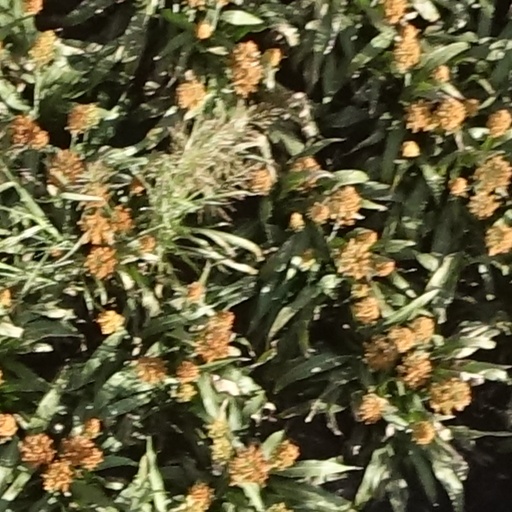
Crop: sorghum